Ellen Harvey

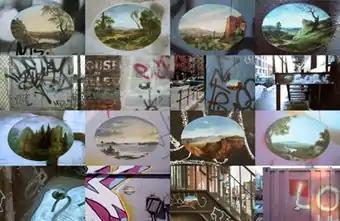
Ellen Harvey, "New York Beautification Project" (details), Forty 5" x 7" paintings in oil over graffiti, (2001).

Ellen Harvey (born 1967) is an American-British conceptual artist known for her painting-based practice and site-specific works in installation, video, engraved mirrors, mosaic and glass. She frequently pairs traditional representational vocabularies and genres (landscape, portraiture) with seemingly antithetical postmodern strategies, such as institutional critique, appropriation, mapping and pastiche. Her work examines such themes as art as a mirror, interactions between built environment and landscape, ruins and the Picturesque aesthetic, and cultural and economic relationships between museums, artists and publics. Curator Henriette Huldisch writes of her work, "haunted as it is by the notion of art's ultimate futility, her paradoxical stake is in persistently testing art's possibility to do something in the world after all."